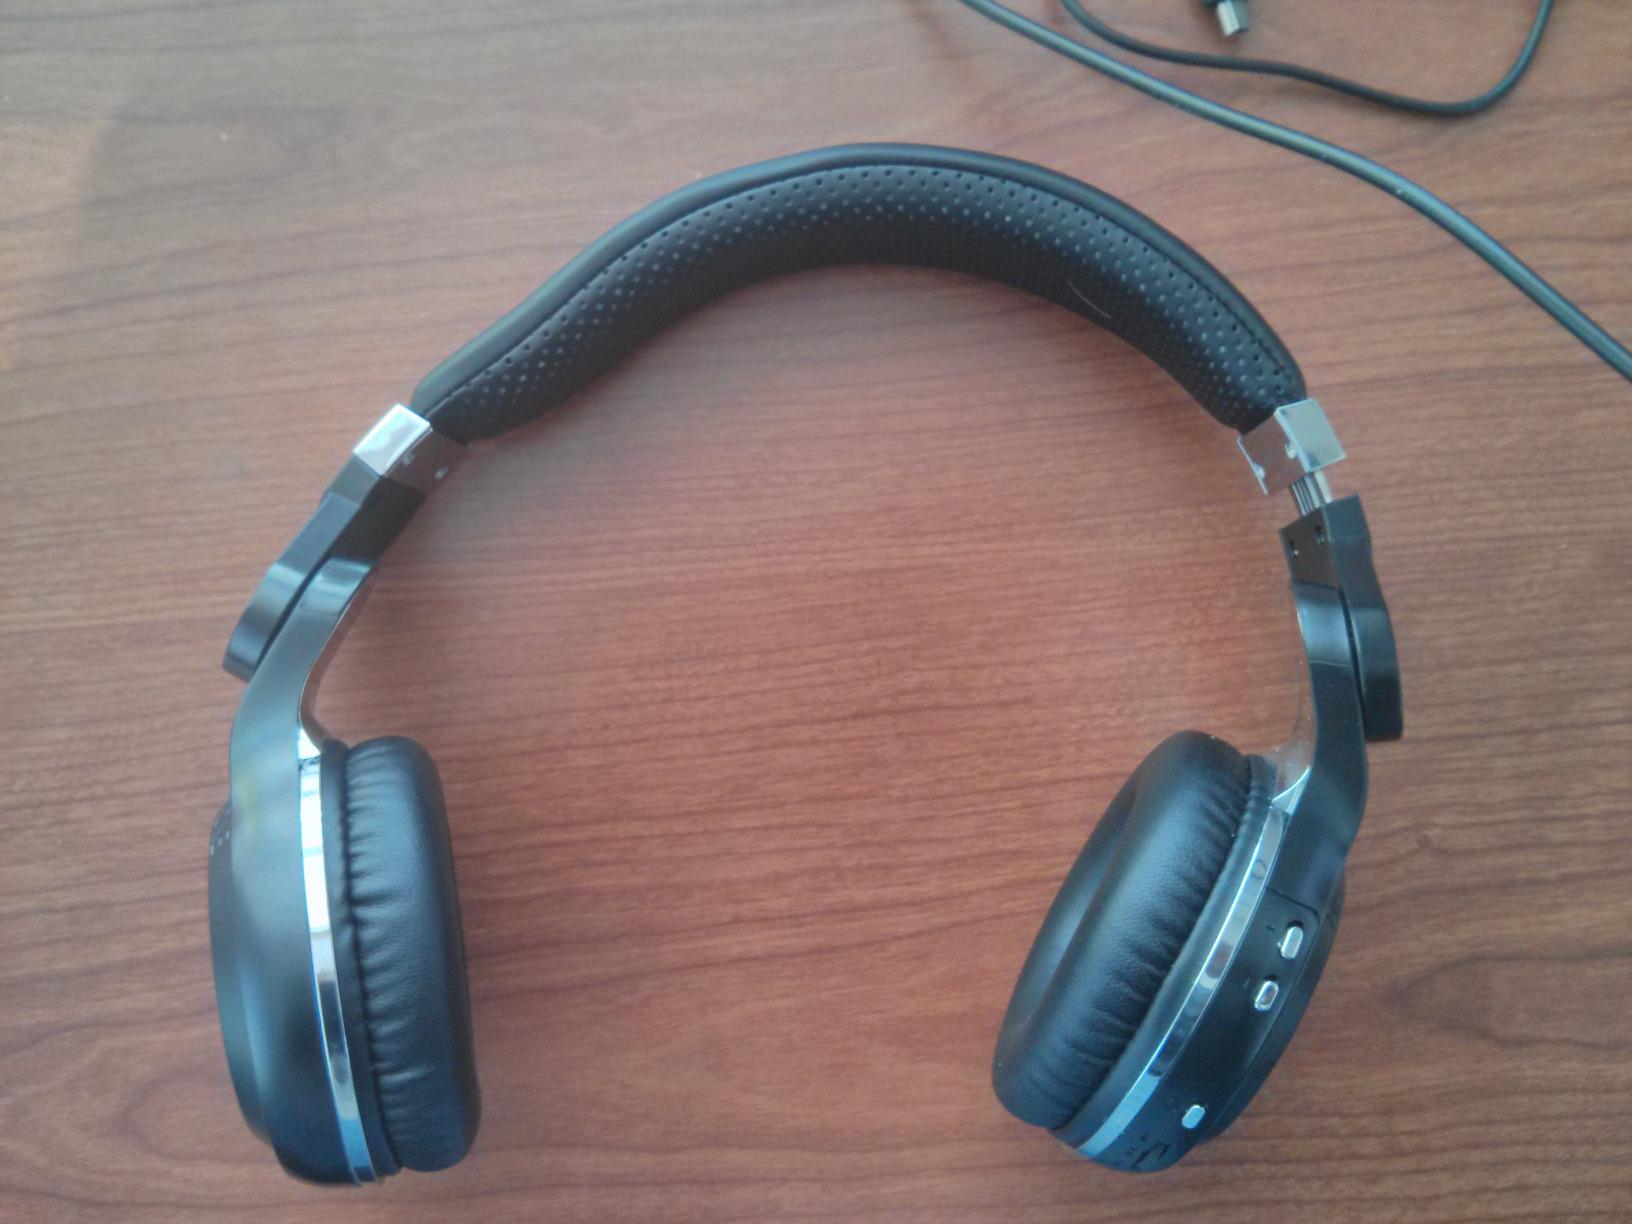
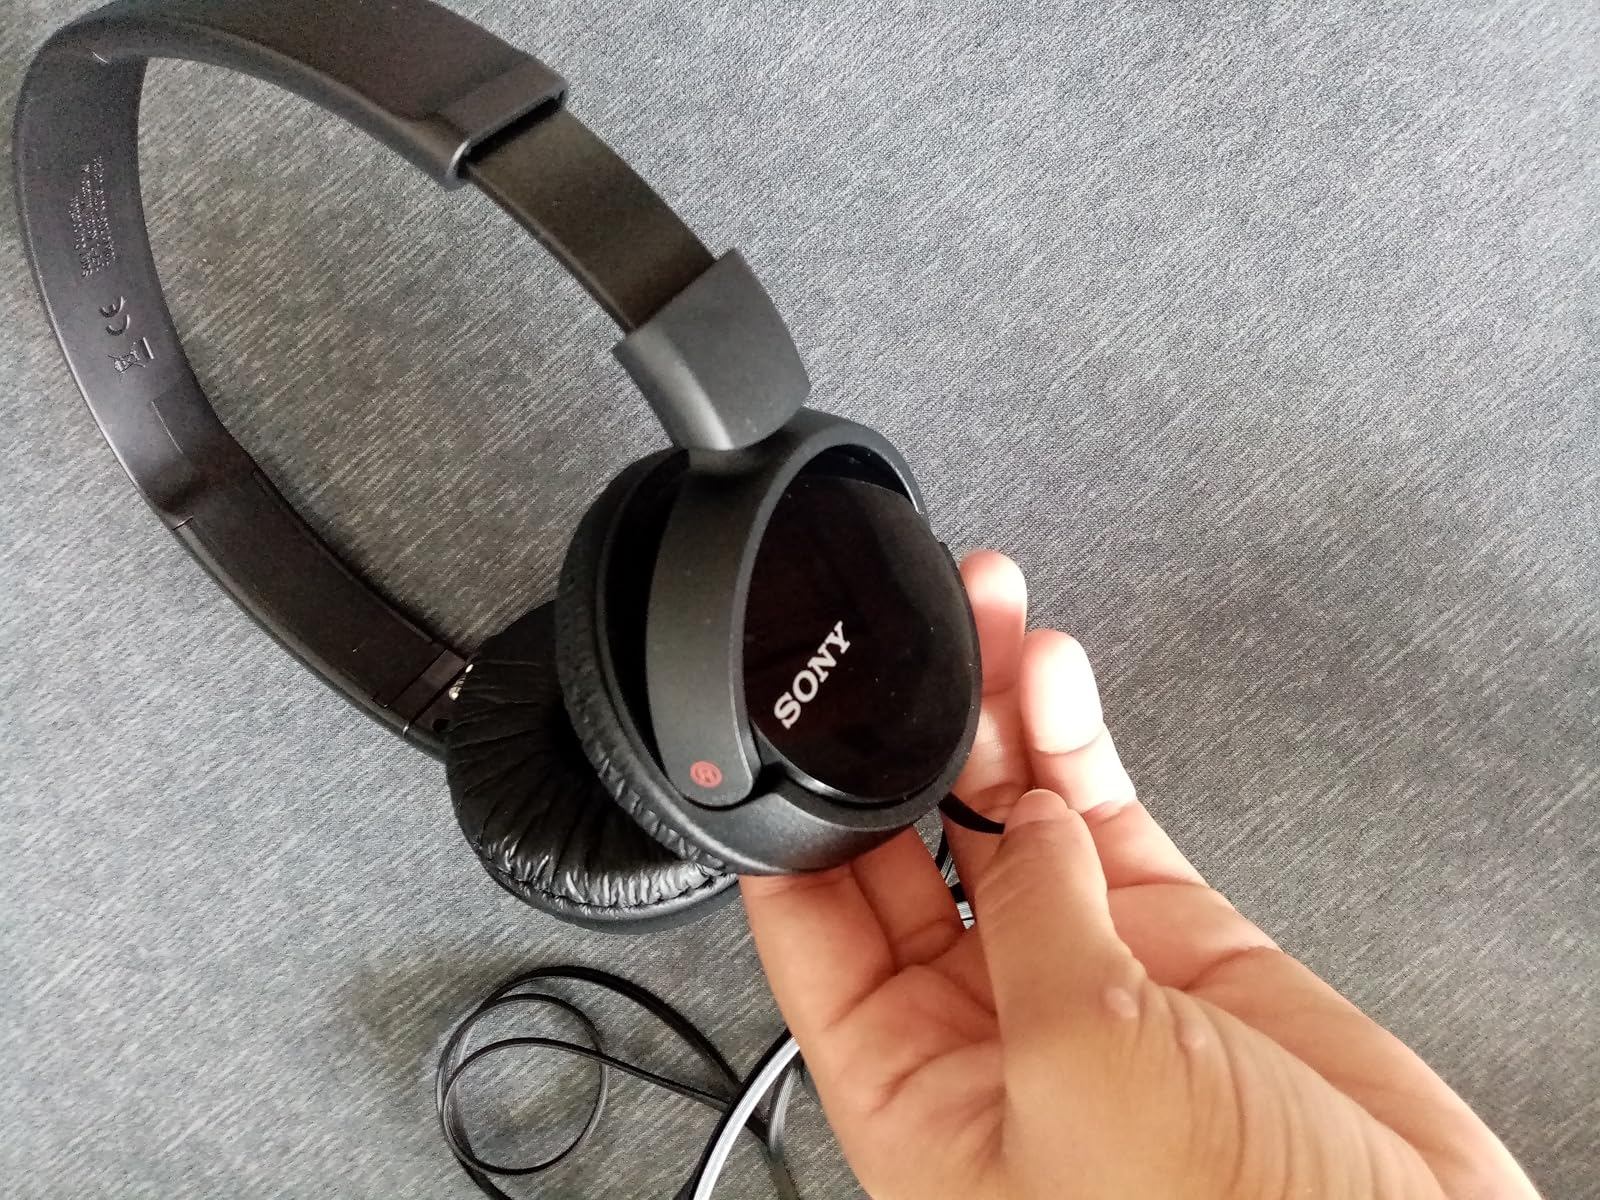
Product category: headphones
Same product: no